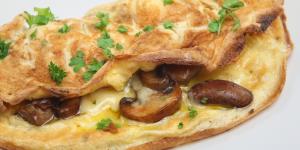
tortilla de champinones y cebolla